Mongrels (TV series)

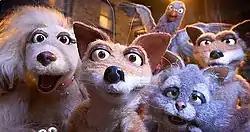
The main characters in "Mongrels" (left to right): Destiny, Nelson, Kali (top), Marion (bottom) and Vince.

"Mongrels" looks at the lives of five animals that hang around the back of a pub called The Lord Nelson in Millwall, on the Isle of Dogs in the East End of London. The protagonist of the series is Nelson ("Vulpus metrosexualus"), a fox who lives a metrosexual lifestyle. Described as: "The only wild fox in East London with subscriptions to all the major broadsheets (excluding "The Sunday Times"), Nelson is, as he never tires of introducing himself at dinner parties... 'An urbane fox!'"